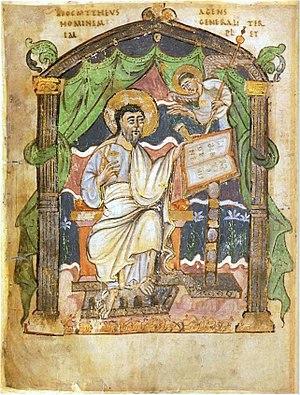
Æthelstan ou Athelstan est roi des Anglo-Saxons, puis des Anglais, de 924 à sa mort. Il est considéré comme le premier roi d'Angleterre et l'un des plus grands monarques de la période anglo-saxonne de l'histoire du pays.